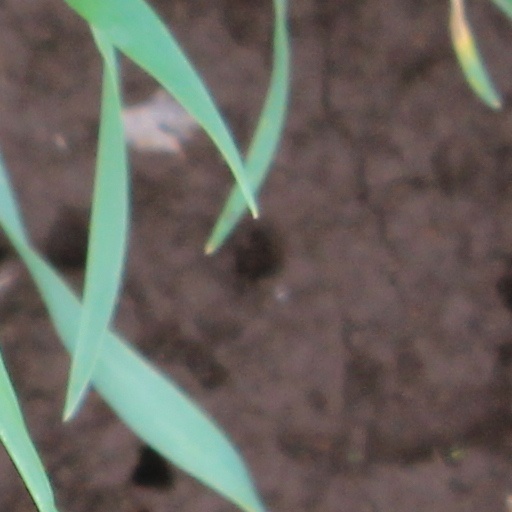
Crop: wheat